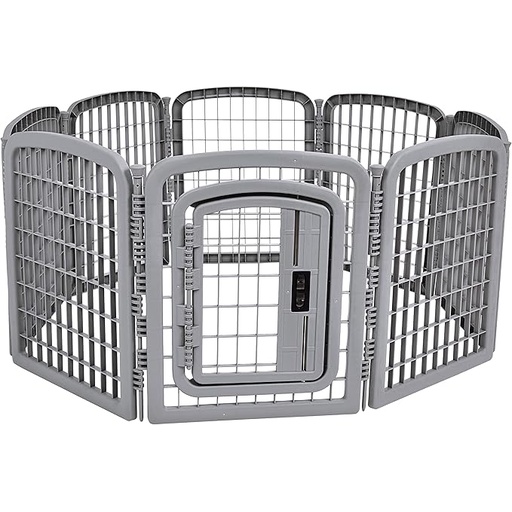
Amazon Basics 8-Panel Octagonal Plastic Pet Pen Fence Enclosure With Gate, 28 inches, Grey
Brand: AmazonBasics
Category: Animals & Pet Supplies > Pet Supplies > Dog Supplies > Dog Kennels & Runs > Portable Dog Kennels